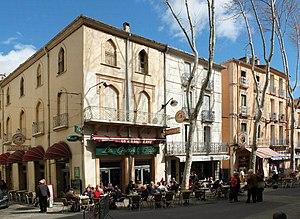
Le Grand Café à Céret, France, vue du S
Céret est une commune française d'environ 7 600 habitants dans le Sud de la France. C'est une des sous-préfectures du département des Pyrénées-Orientales. Ses habitants sont appelés les Cérétans et les Cérétanes.